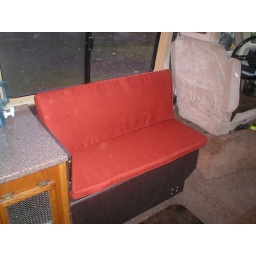
New side seat with water tank under neath, makes into bed with sofa